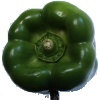
Label: Pepper Green 1